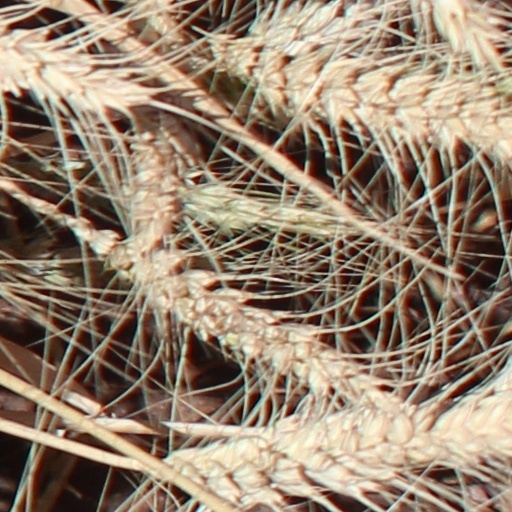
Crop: wheat